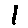
Label: 1